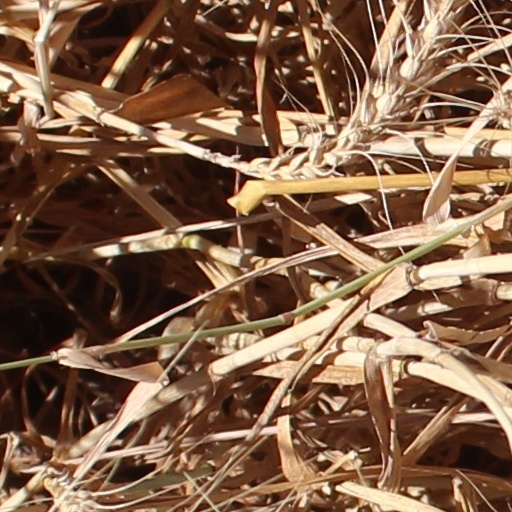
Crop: wheat